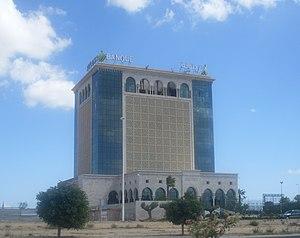
Tunisie, nouveau siège Banque Zitouna